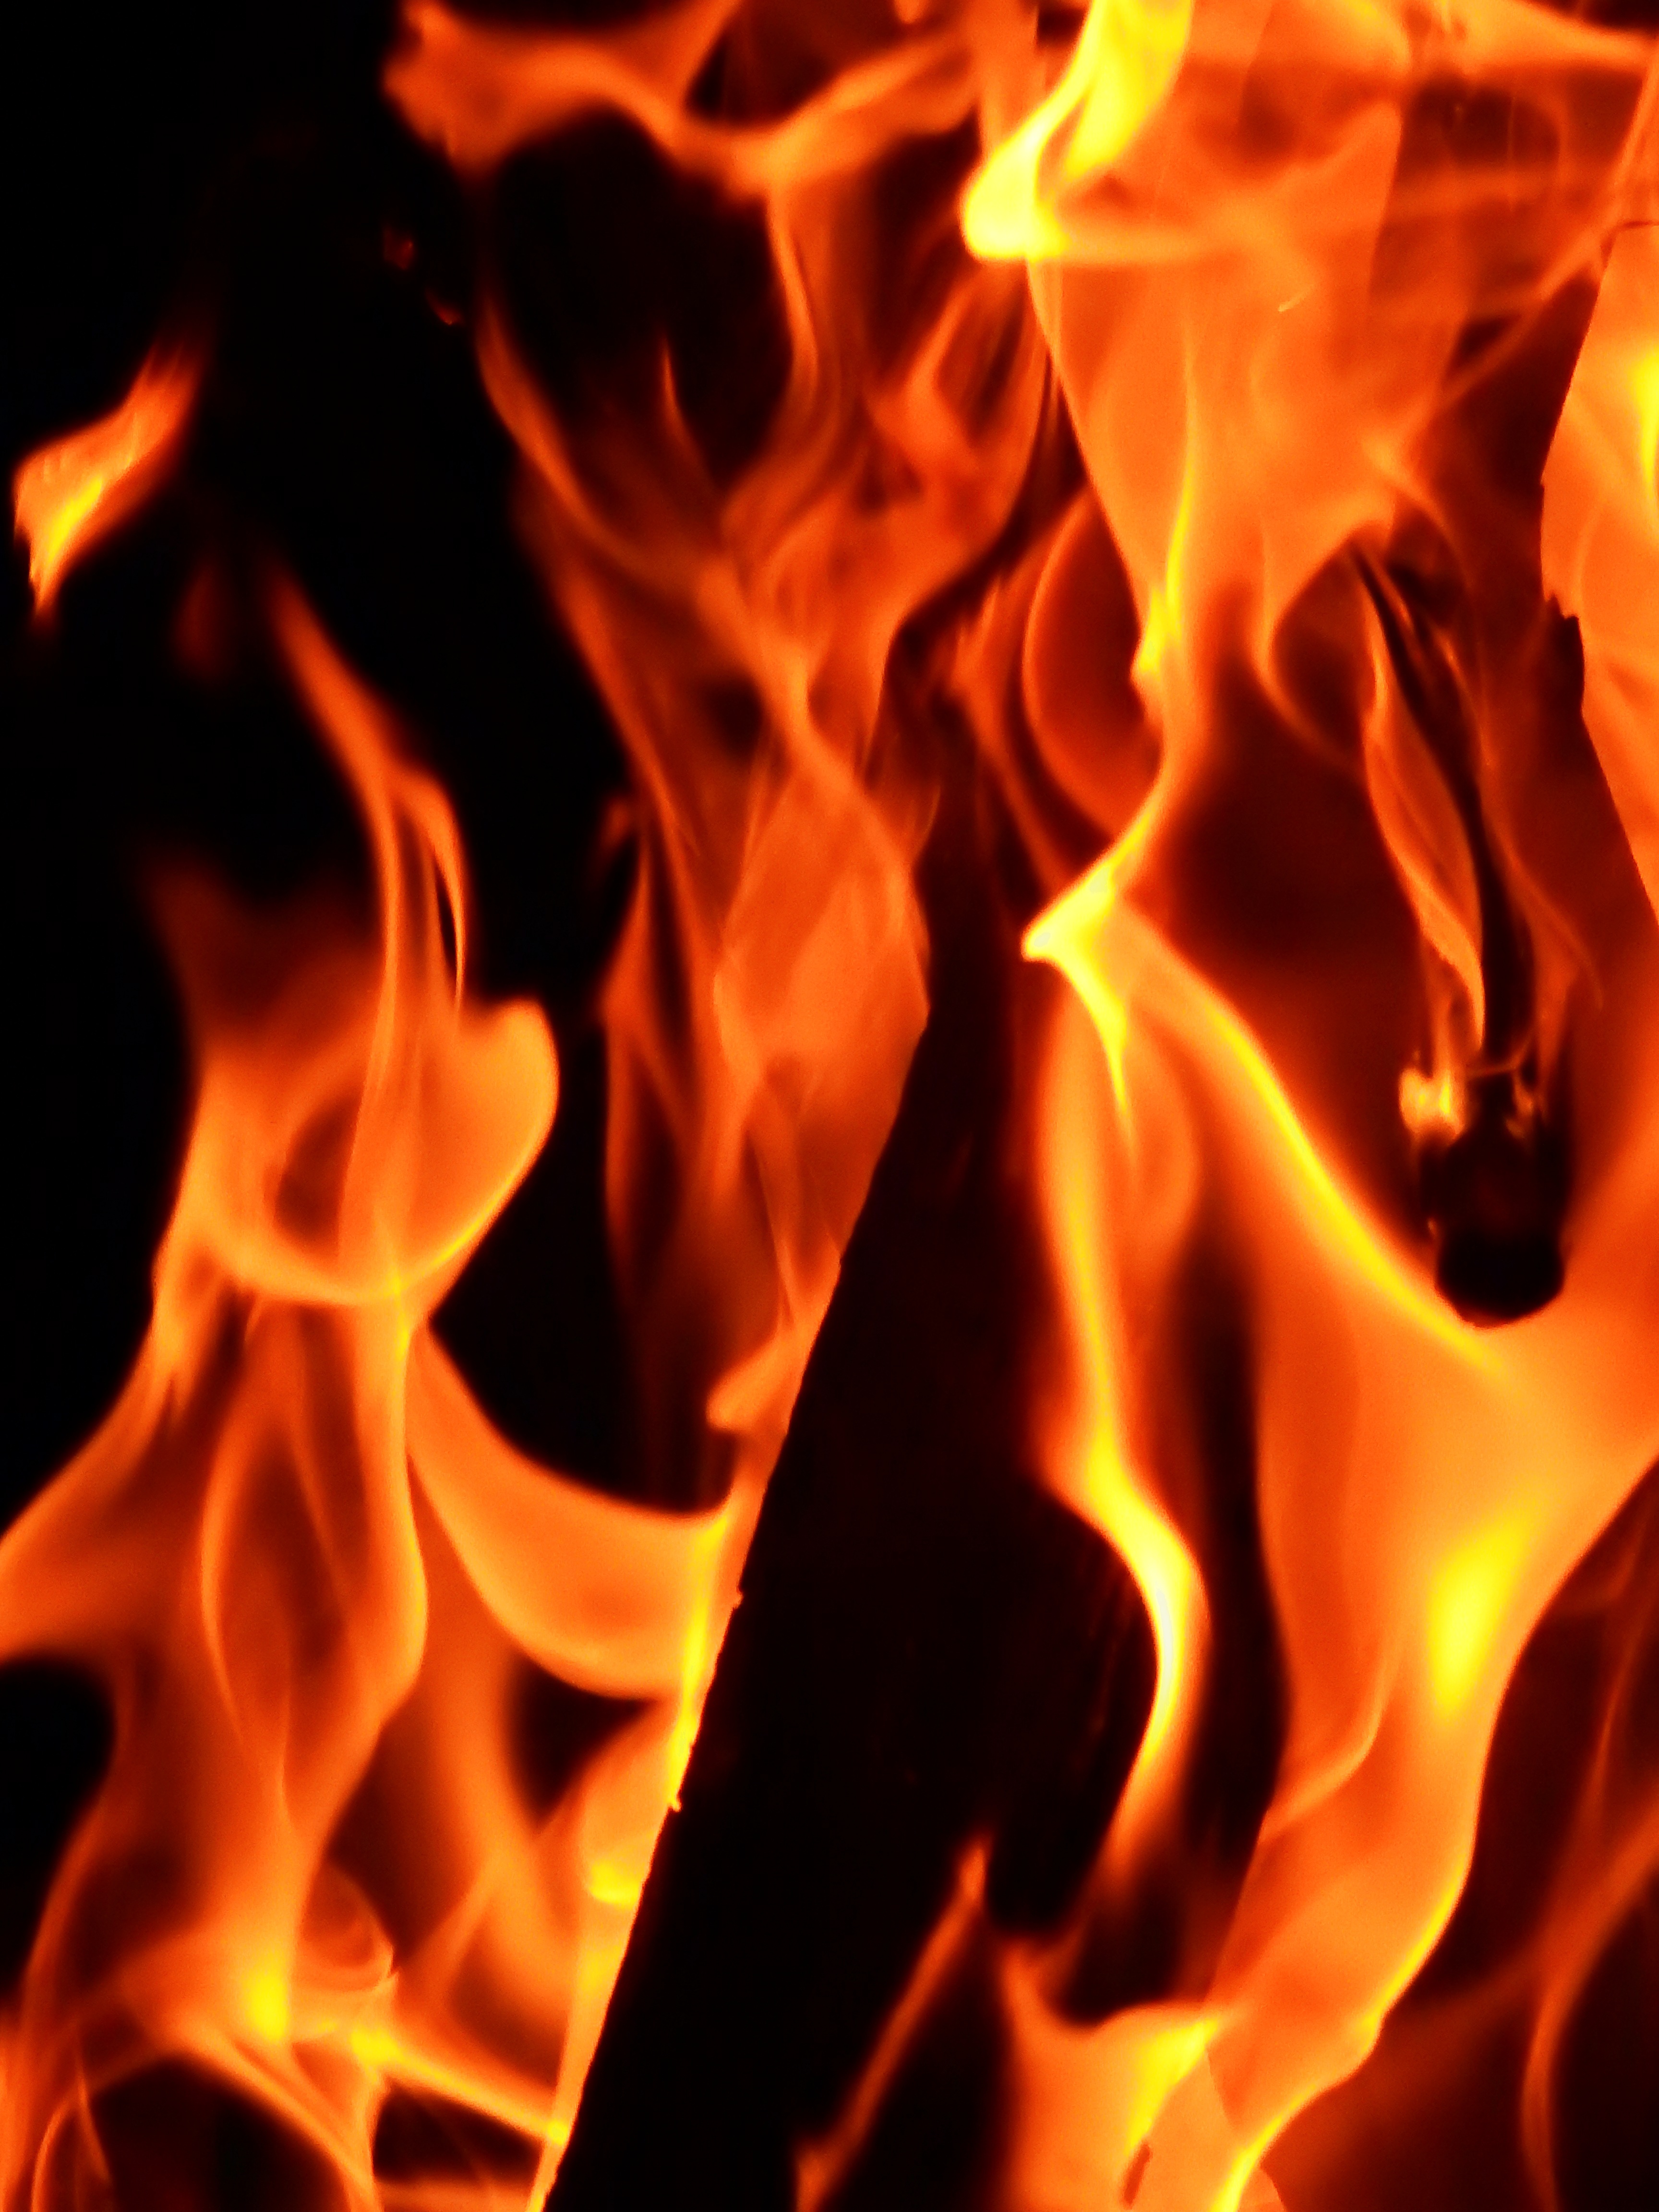
flower, bbq, flame, fire, fireplace, campfire, barbecue, grill, burn, brand, font, background, hot, beautiful, risk, dangerous, wood fire, fire basket, geological phenomenon